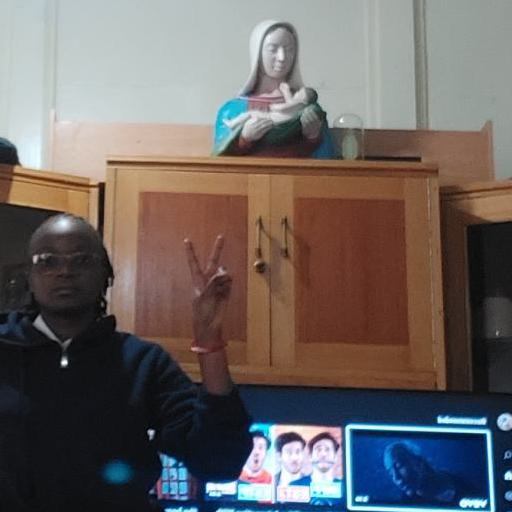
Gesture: peace